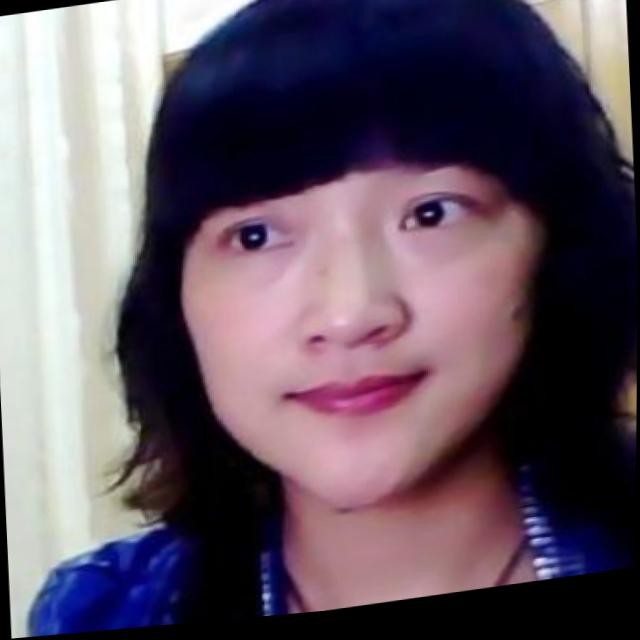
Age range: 21-44